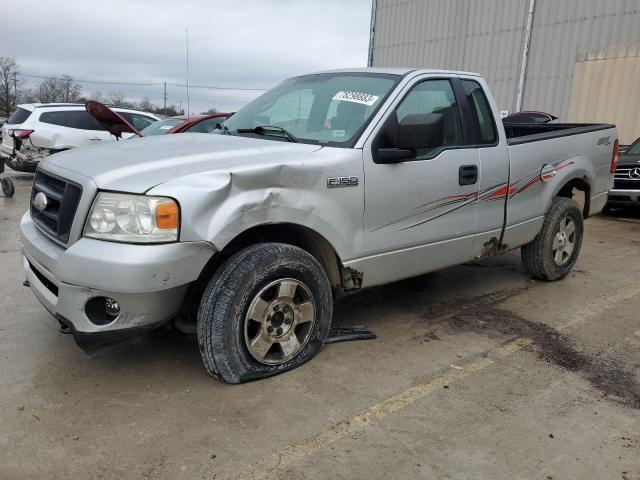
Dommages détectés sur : pare-choc avant, aile avant gauche, porte avant gauche, aile arrière gauche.
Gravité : mineur